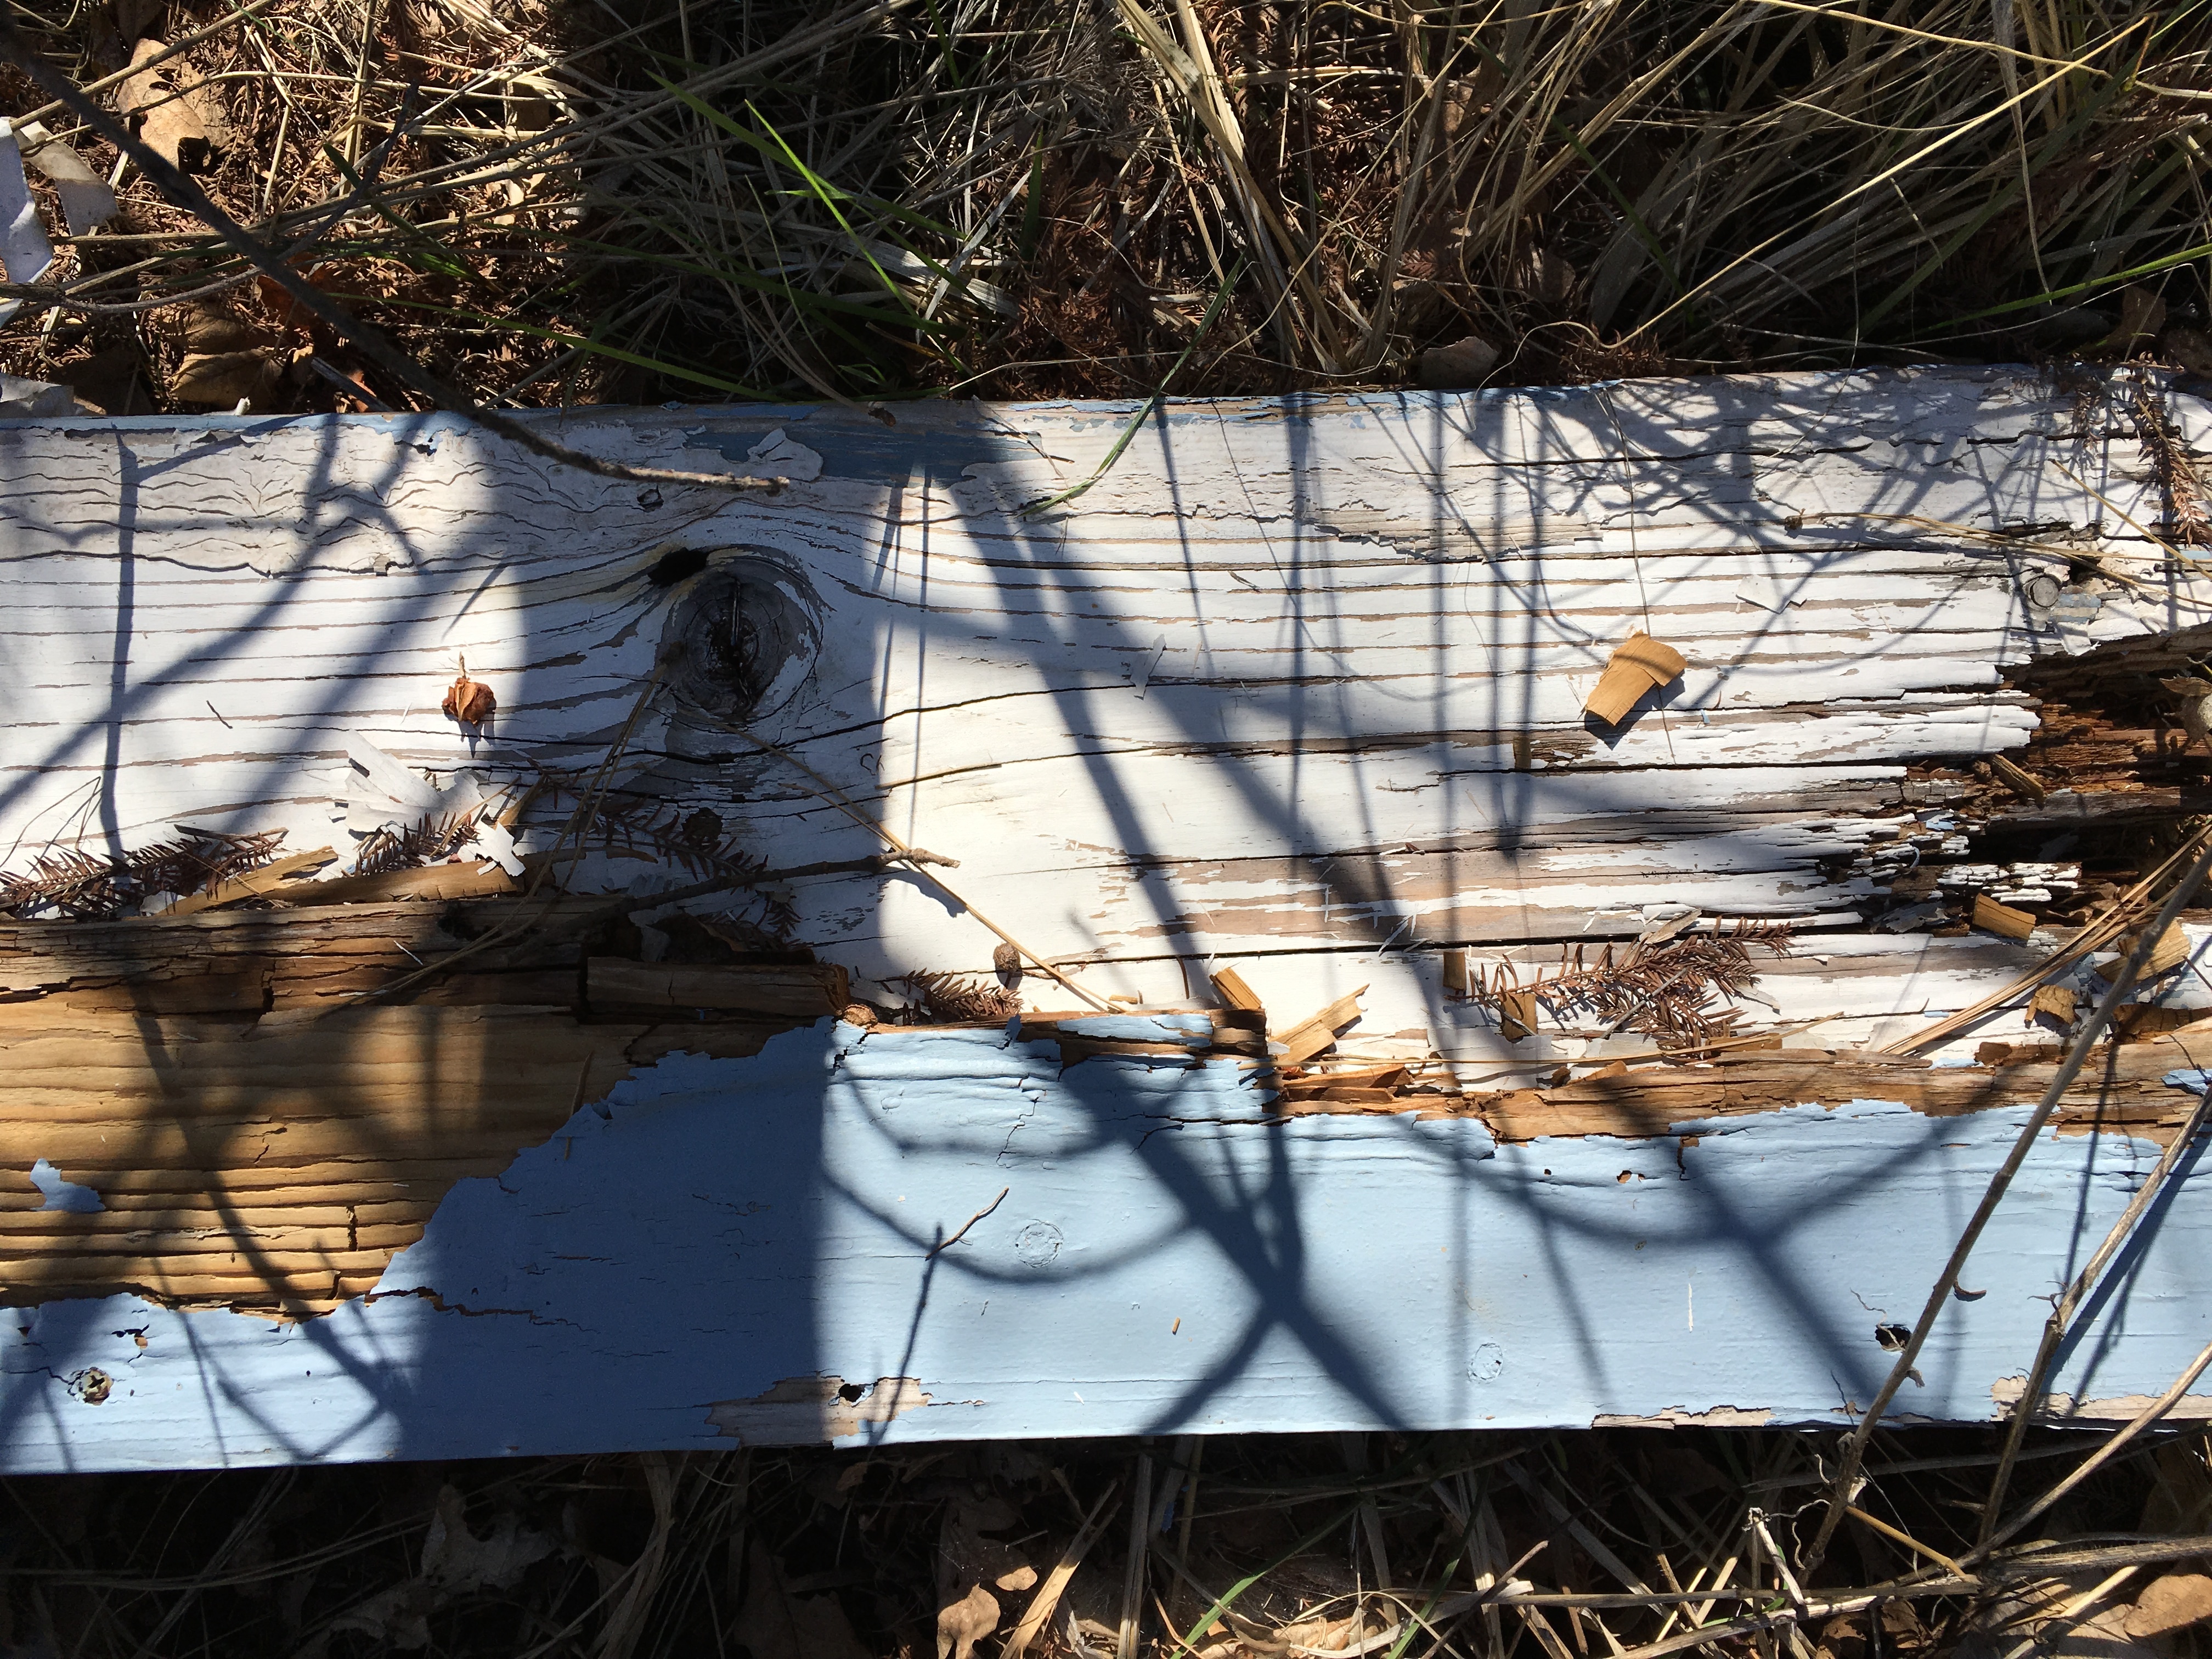
tree, winter, wood, wall, reflection, autumn, season, art, urban area, woody plant